Christina Gao

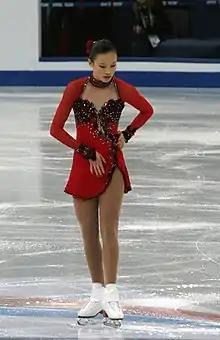
Christina Gao competing in the 2012-13 Grand Prix Final

Christina Gao (born March 7, 1994) is an American former figure skater. She is the 2012 Skate America silver medalist, the 2009 Junior Grand Prix Final bronze medalist, and the 2009 U.S. Junior bronze medalist.